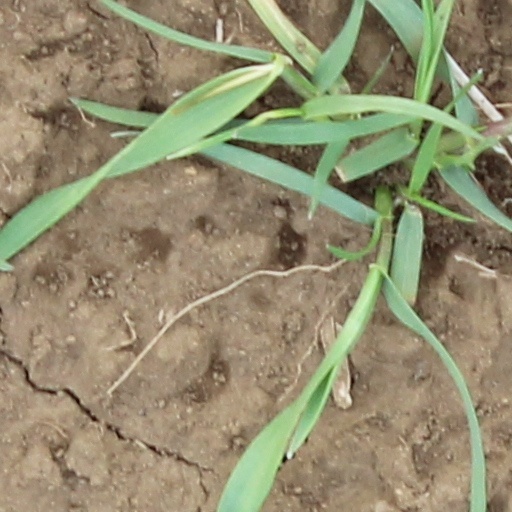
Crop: wheat